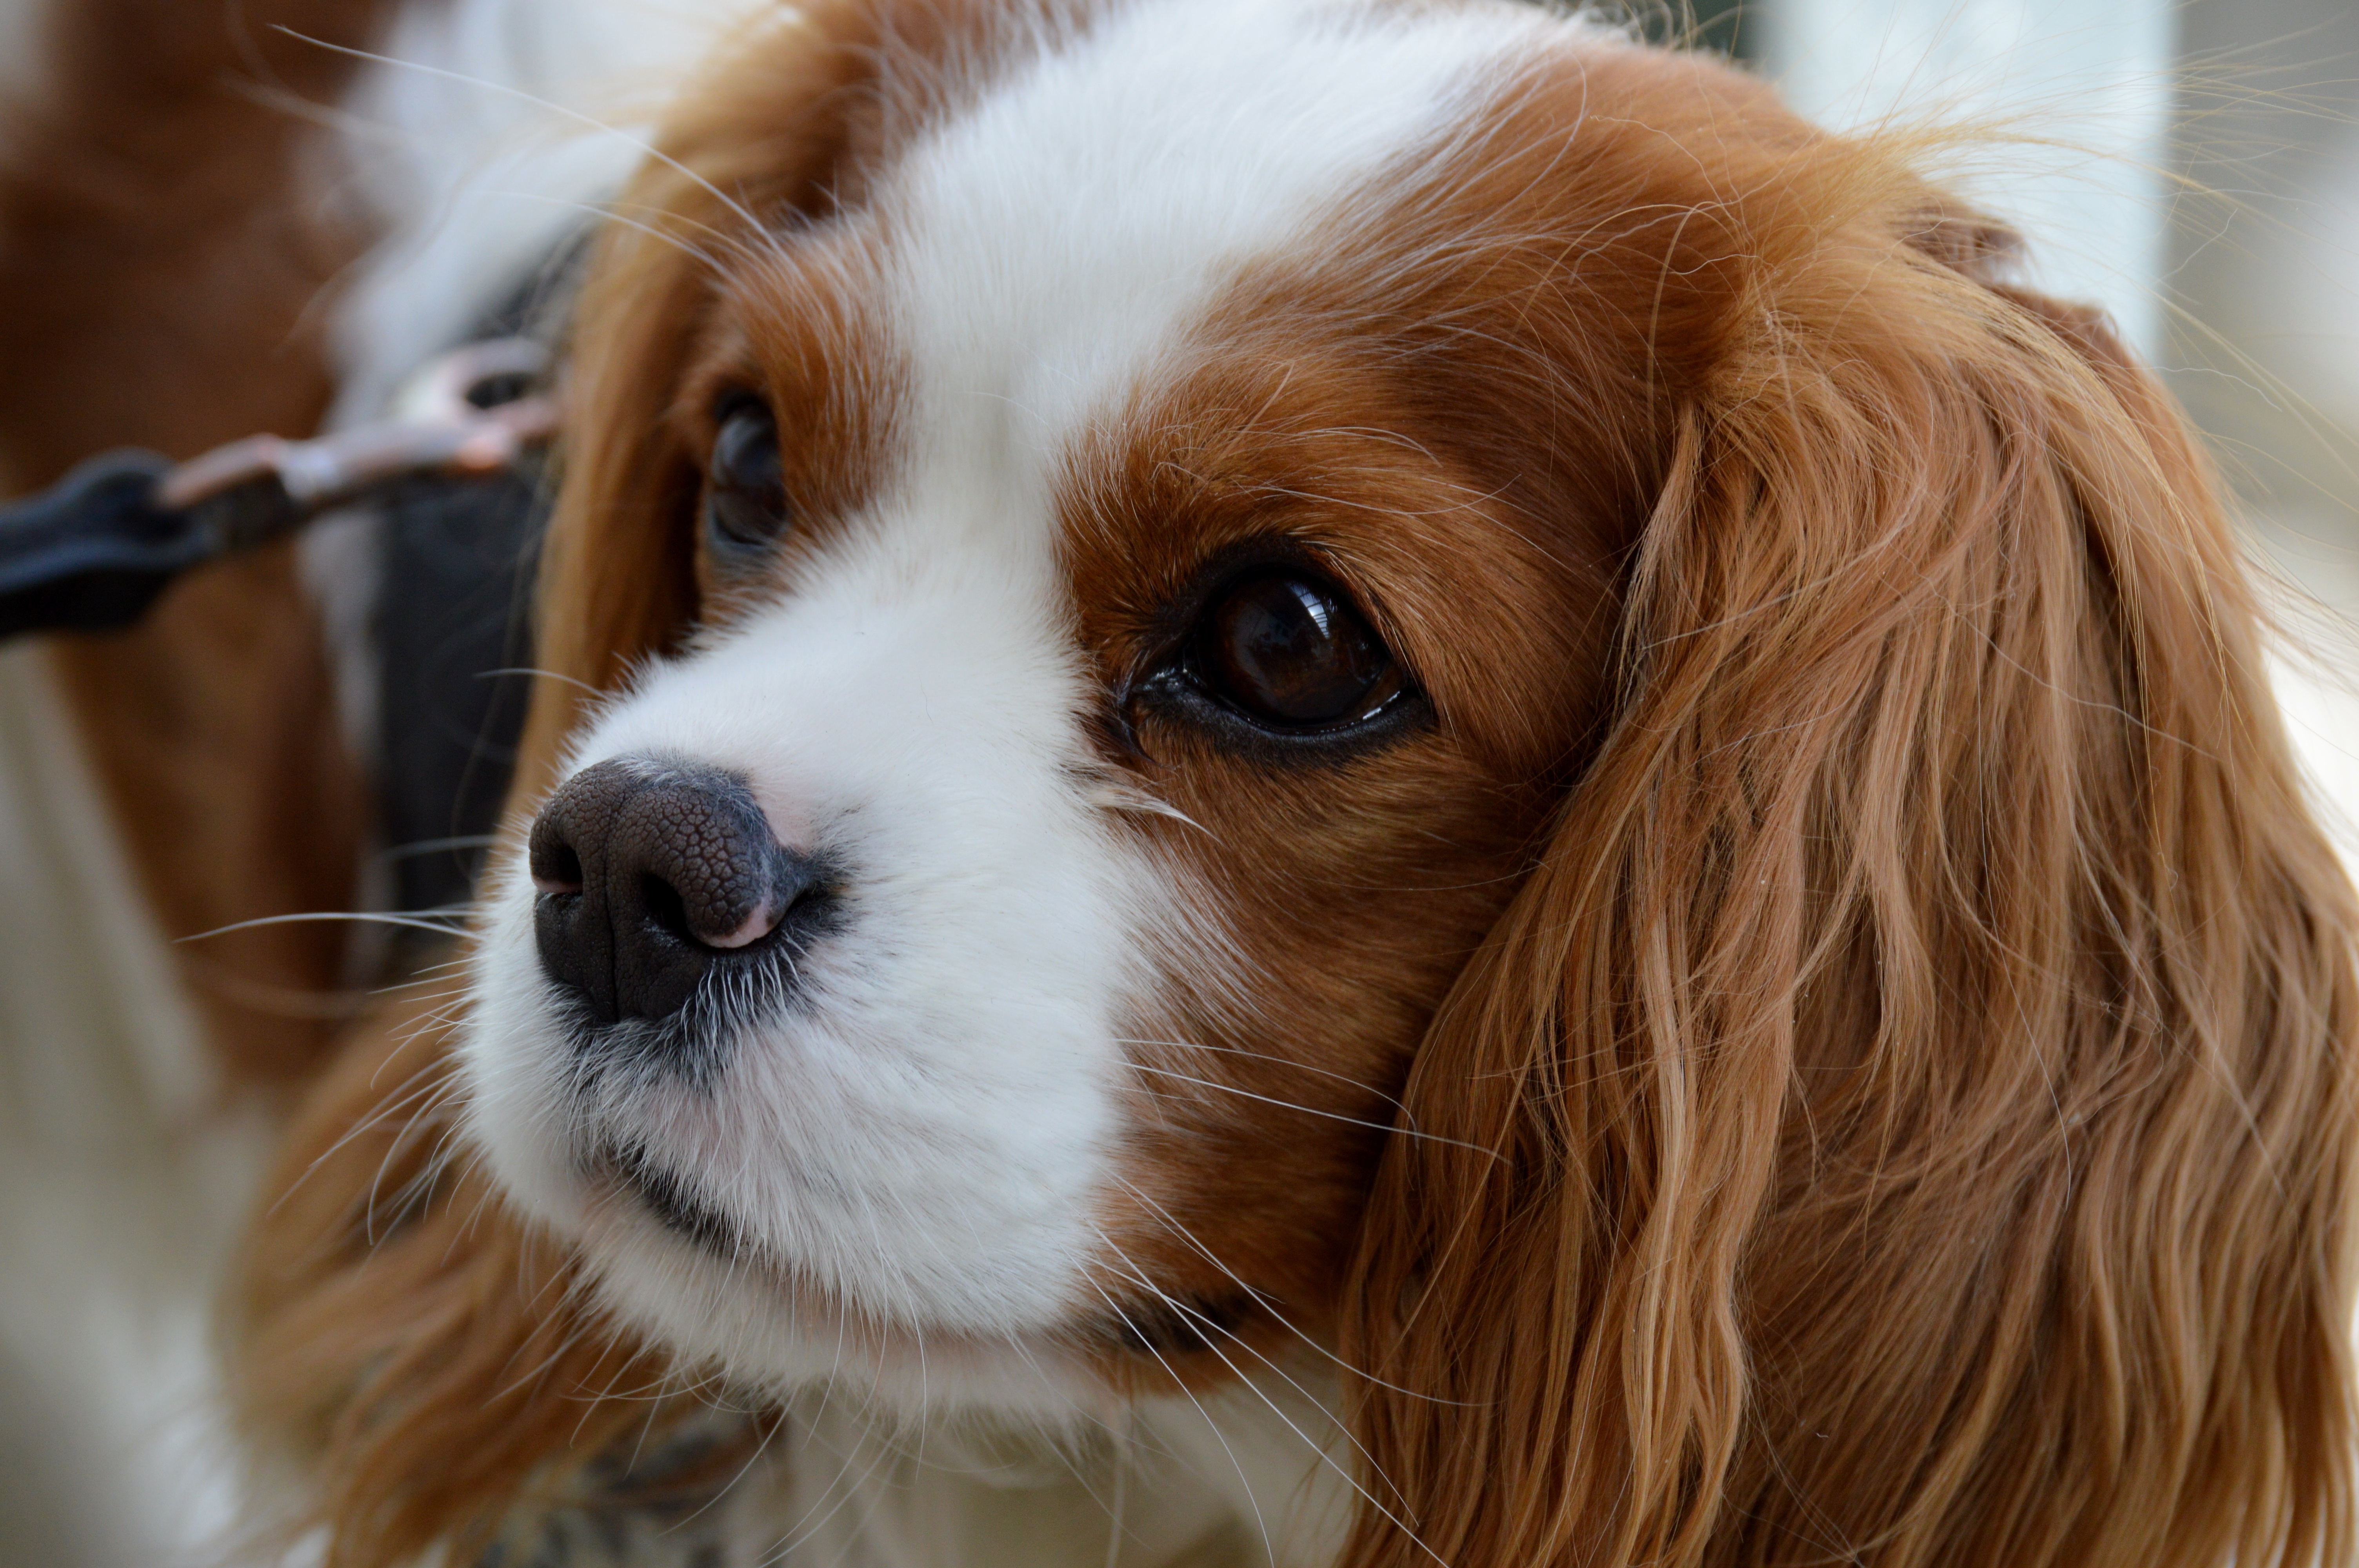
white, puppy, dog, animal, cute, pet, fur, brown, mammal, spaniel, close up, whiskers, vertebrate, funny, dog breed, cavalier king charles spaniel, king charles spaniel, dog like mammal, carnivoran, kooikerhondje, welsh springer spaniel, phalene